Ninja Rabbits

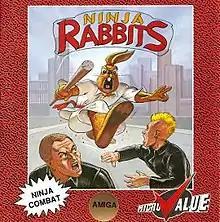
Amiga cover art

"Ninja Rabbits" is video game released in 1991 by MicroValue. The protagonist is an anthropomorphic rabbit with dark brown fur, a stick, and a ninja costume. He has to save a factory from destruction. The game was followed by "International Ninja Rabbits".